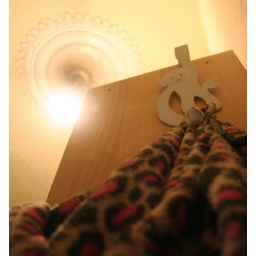
I have 3 monkeys in my room and they are so cute :-D